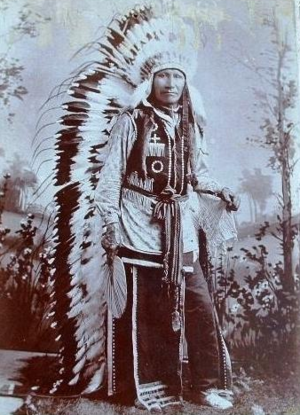
American Horse, Wašíčuŋ Tȟašúŋke selon l'orthographe standard lakota, Cheval américain en français également connu sous le nom d'American Horse the Younger, né en 1840 dans les Black Hills, dans le Dakota du Sud et mort à Pine Ridge le 16 décembre 1908 était un chef des Lakotas Oglalas, un homme d'État, un éducateur et un historien. Il détient une place importante dans l'histoire des États-Unis parce qu'en qualité de conseiller progressiste de l'armée des États-Unis, il œuvra au développement de relations loyales avec les Blancs et pour l'éducation de son peuple.